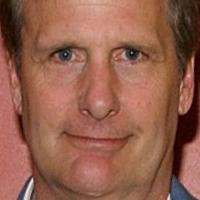
Age group: age 56-65